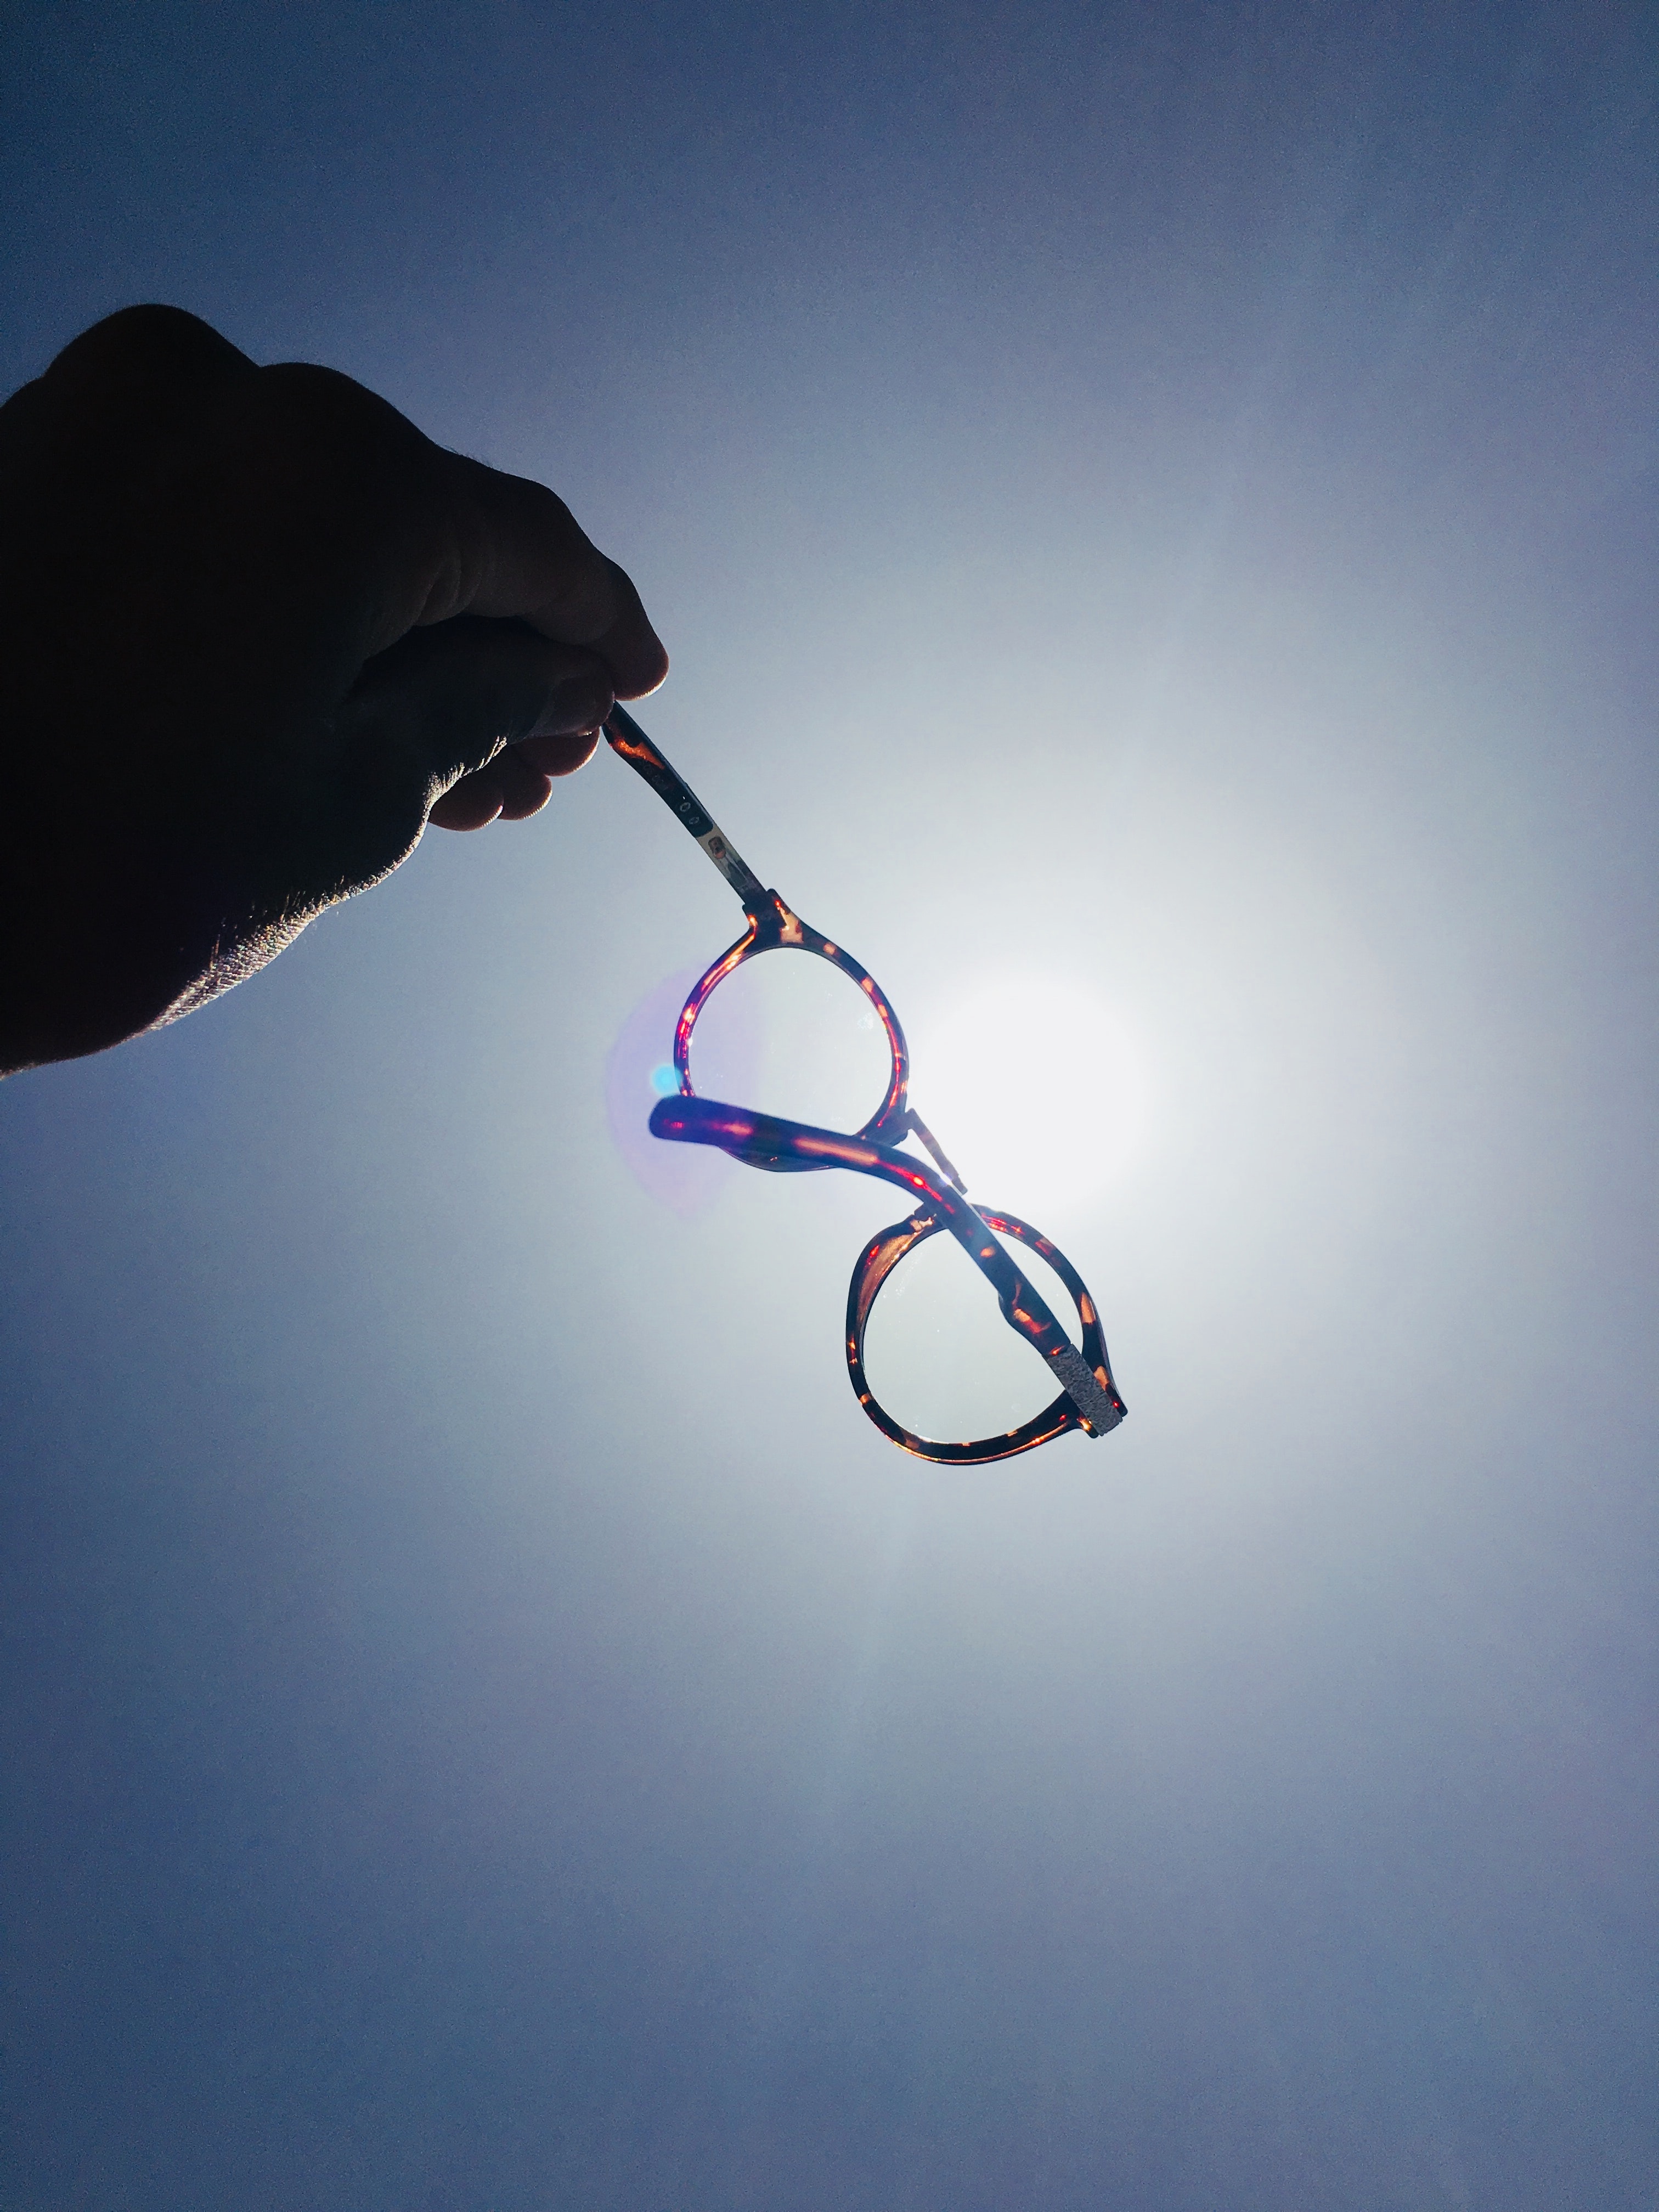
blue, eyewear, sky, water, glasses, light, cloud, vision care, liquid bubble, hand, Transparent material, photography, electric blue, meteorological phenomenon, wire, liquid